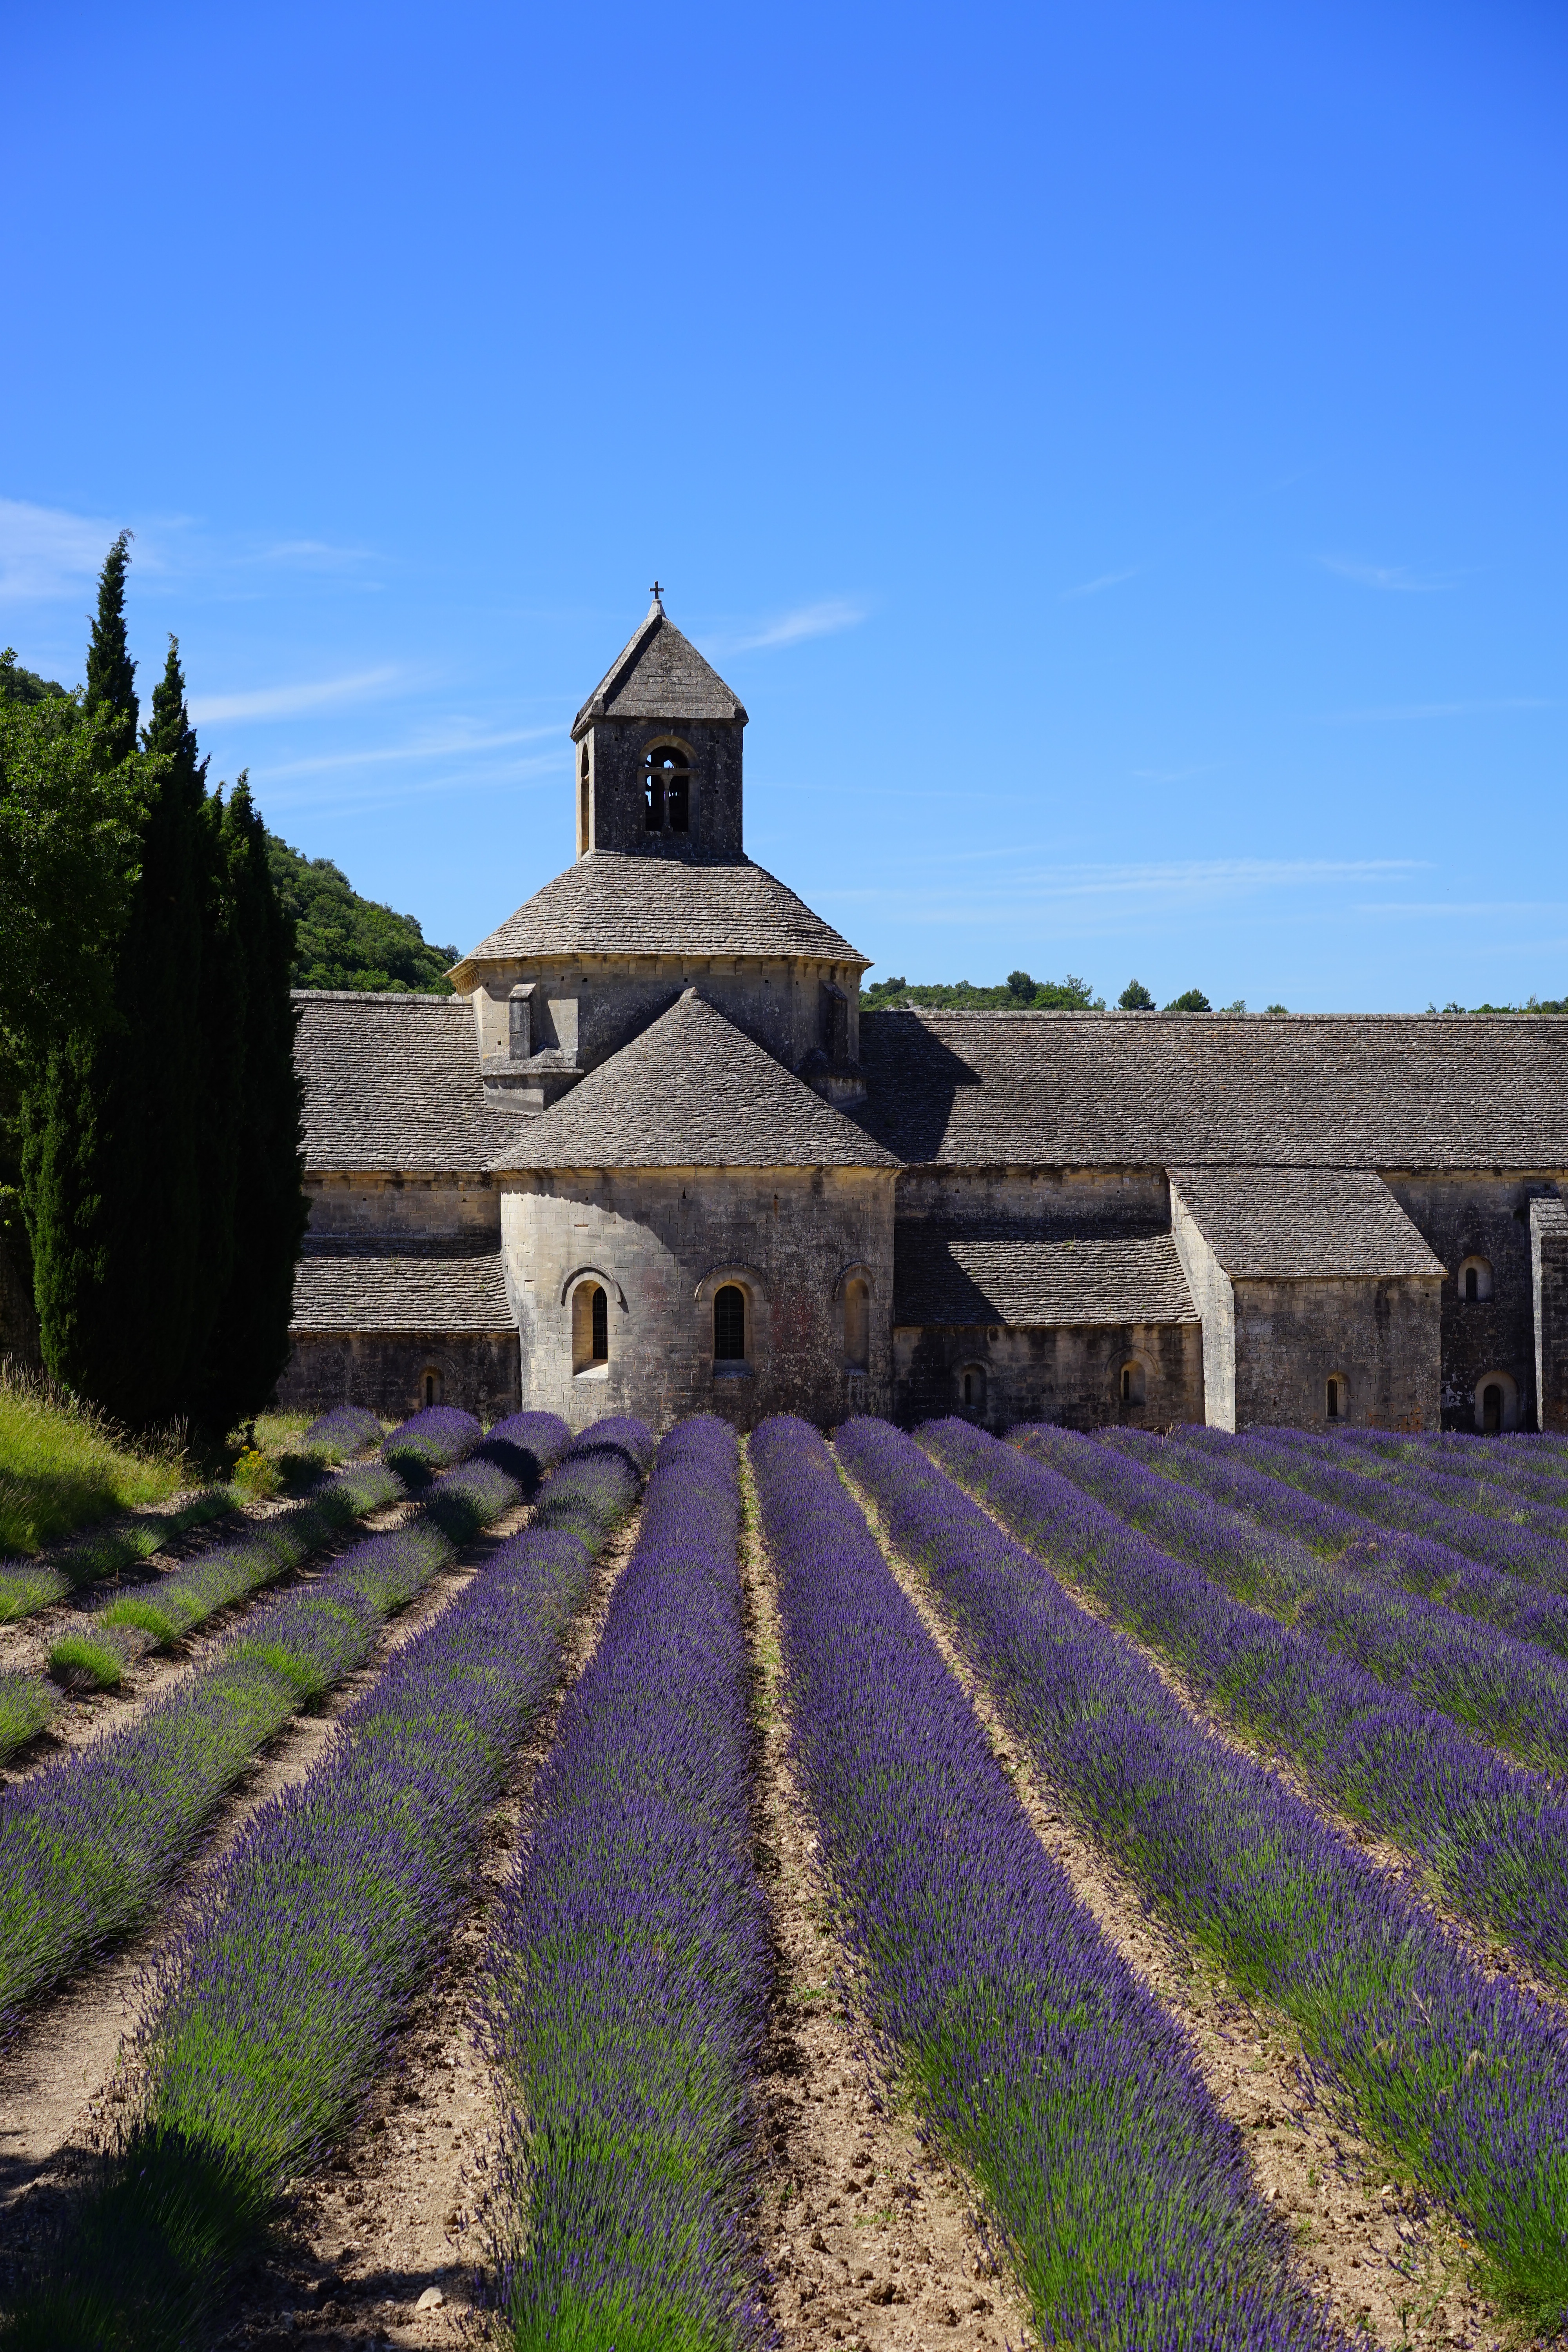
nature, architecture, plant, field, meadow, flower, purple, building, chateau, summer, france, aroma, green, herb, crop, botany, blue, church, agriculture, garden, flora, lavender, flowers, wild plant, french, bed, petals, decorative, violet, monastery, lavender field, provence, abbey, fragrant, herbs, flower meadow, fragrance, aromatic, vaucluse, medicinal plant, rural area, inflorescence, summer flowers, garden flowers, cottage garden, gordes, lamiaceae, department of vaucluse, lavender blossom, lavender flowers, lavender cultivation, wildblue, true lavender, narrow leaf lavender, lavandula angustifolia, lavandula officinalis, lavandula vera, scented plant, homeopathy, lavender meadow, lavendula, abbaye de's nanque, notre dame de's nanque, the order of cistercians, cistercian monks, s nanque abbey, zisterzienser, abbey church, bistum avignon